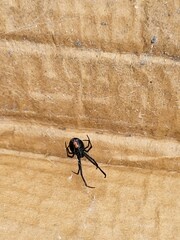
Species: Lactrodectus_hesperus